Bergen Region

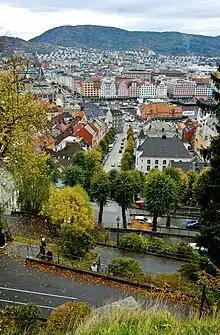
View of the city centre with Torgallmenningen.

The Bergen Region is a statistical metropolitan region in the county of Hordaland in Norway. It is centered on the city of Bergen.